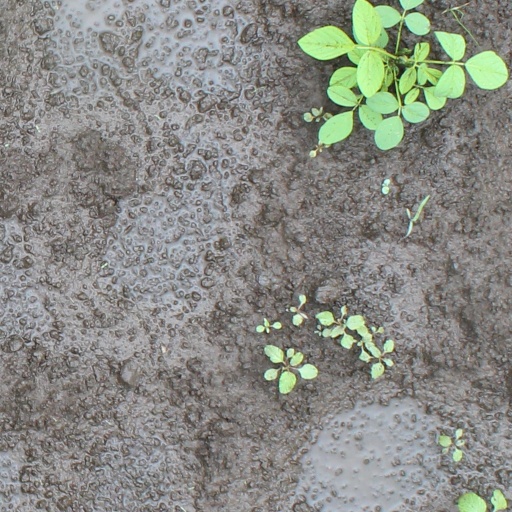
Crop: soybean